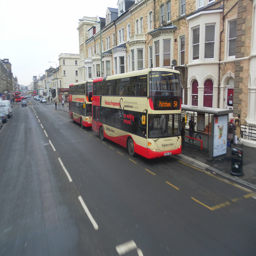
a double decker bus parked by a bus stop next to some buildings
Two double decker buses at the curb at a bus stop.
Two buses that are sitting in the street.
Two double decker buses parked at a bus station.
Two buses parked at a bus stop